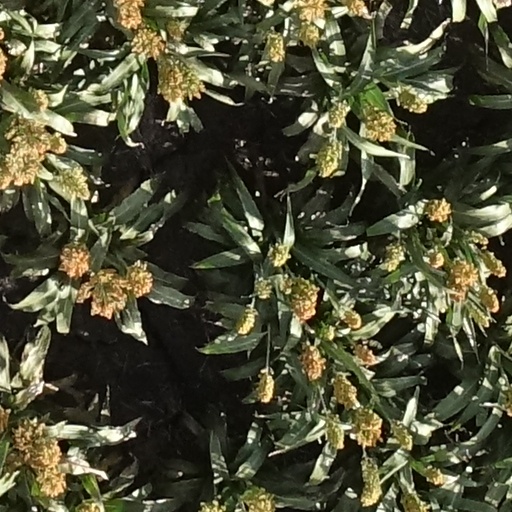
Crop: sorghum